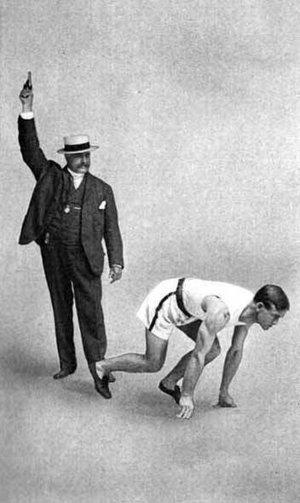
Un pistolet de départ, appelé aussi pistolet de starter, est une arme de poing ou une arme factice dont la détonation est le signal de départ pour des courses sportives. Habituellement les compétitions locales, provinciales ou régionales utilisent un chronométrage manuel avec des pistolets de départ dont les cartouches à blanc remplies de poudre produisent un nuage de fumée visible lors du tir. Les cartouches remplies avec amorce sont utilisées pour le chronométrage électronique, le pistolet étant équipé d'un transducteur dont les deux filaments sont mis en vibration lors de la détonation et envoient un signal électronique au système de synchronisation.
Les Jeux olympiques de 1904, également nommés Jeux de la IIIᵉ Olympiade, sont organisés en 1904, à Saint-Louis aux États-Unis. Ce sont les troisièmes Jeux olympiques de l'ère moderne organisés par le Comité international olympique. Ils se déroulent du 1ᵉʳ juillet au 23 novembre 1904, cent quarante-cinq jours de compétition, soit quatre mois et vingt-deux jours, pendant lesquels 651 sportifs s'affrontent dans quinze disciplines pour un total de 280 médailles.